Bólidos de acero

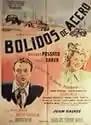
Theatrical release poster

Bólidos de acero (English language: "Racecars of Steel") is a 1950 Argentine melodrama musical film of the classical era of Argentine cinema, directed and written by Carlos Torres Ríos with music by Ástor Piazzolla.